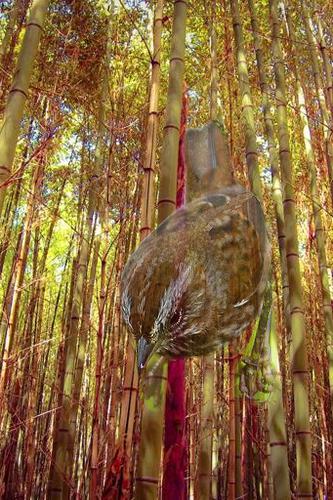
Bird species: Song_Sparrow
Bird type: landbird
Background: land